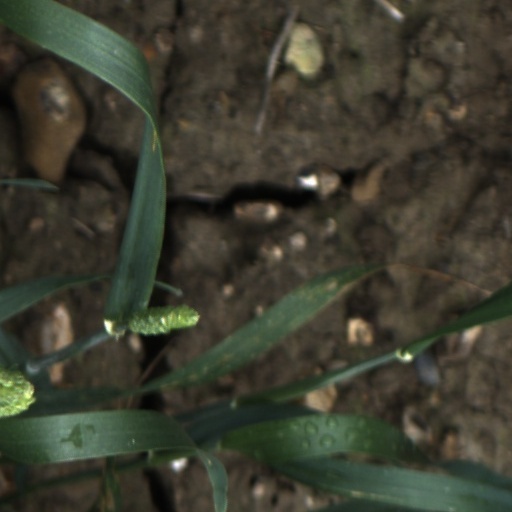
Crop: wheat